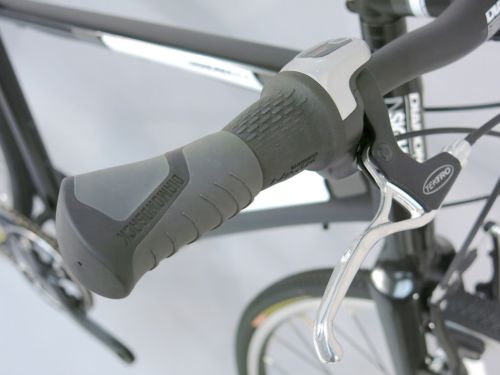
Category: bicycle